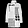
Label: Coat